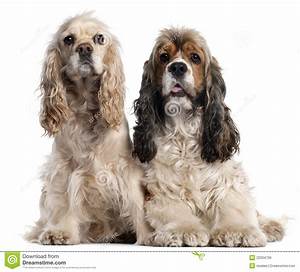
Label: dog